Angra (band)

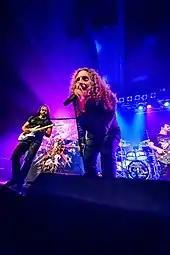
Fabio Lione performing with Angra in 2016

In 2014, drummer Ricardo Confessori announced he would end his second tenure with the band. He was later replaced by 23-year-old Bruno Valverde.